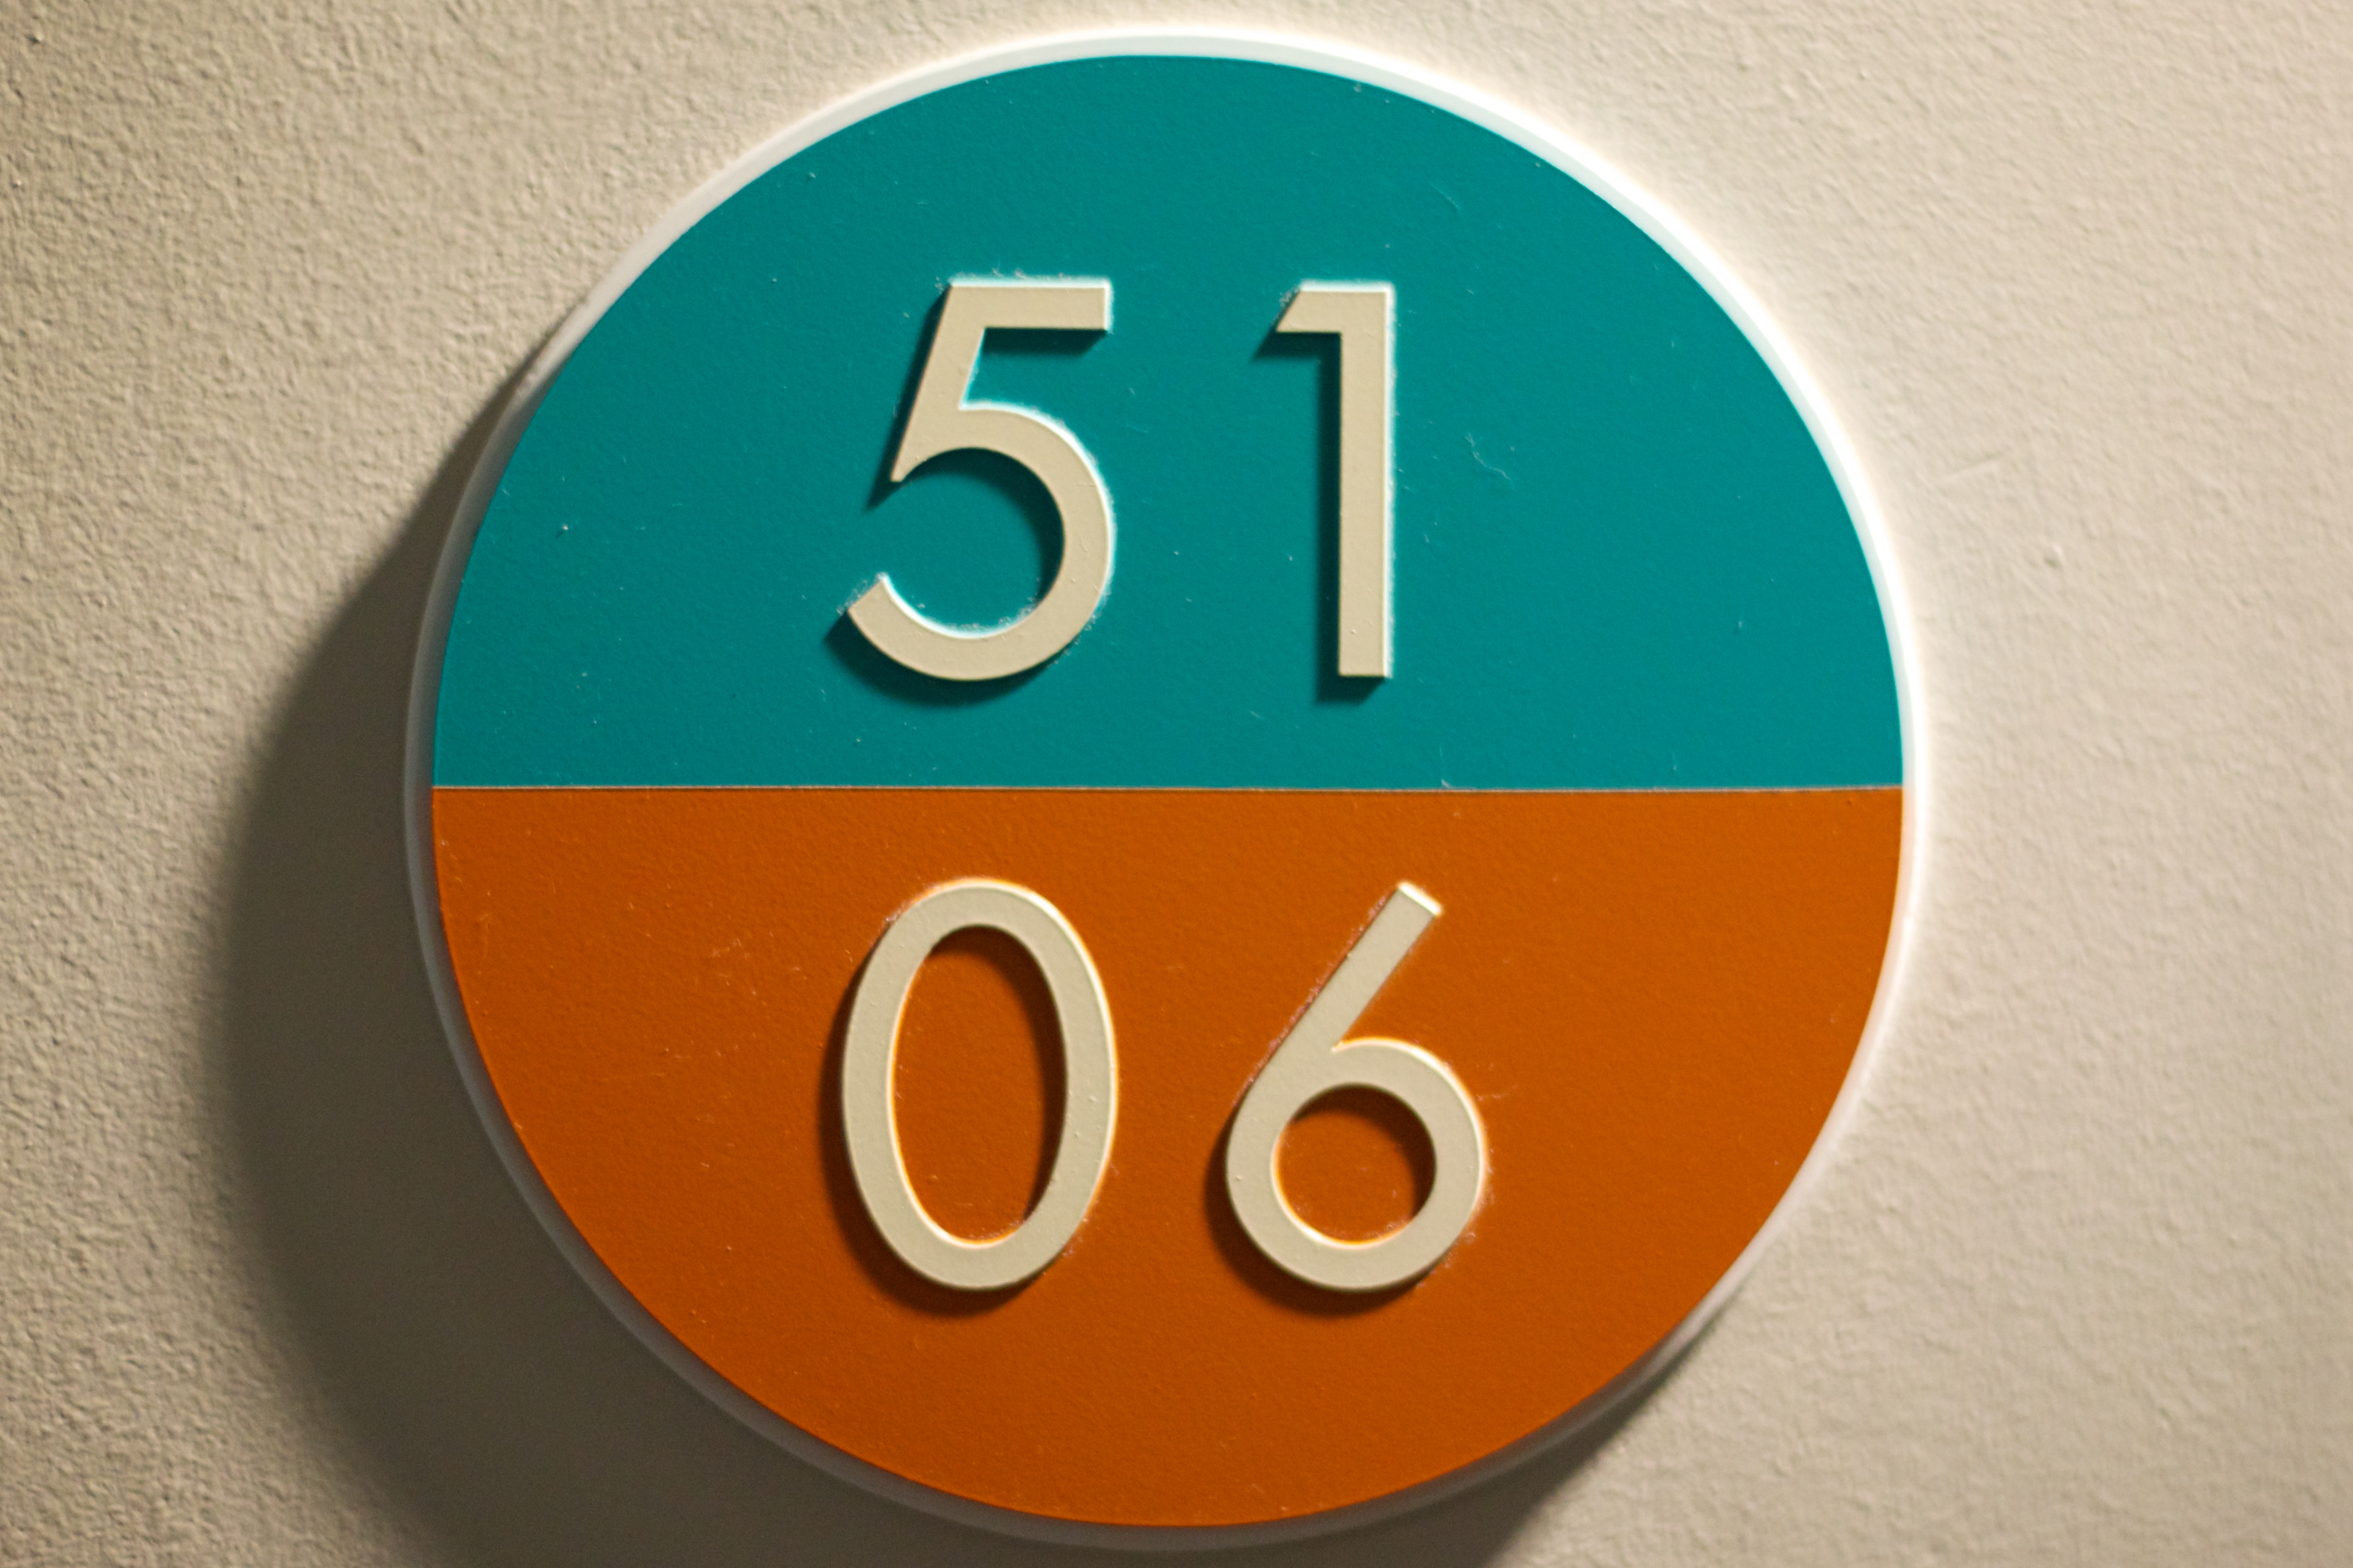
number, sign, symbol, signage, circle, brand, font, illustration, logo, text, trademark, ds106, 106, traffic sign, house numbering